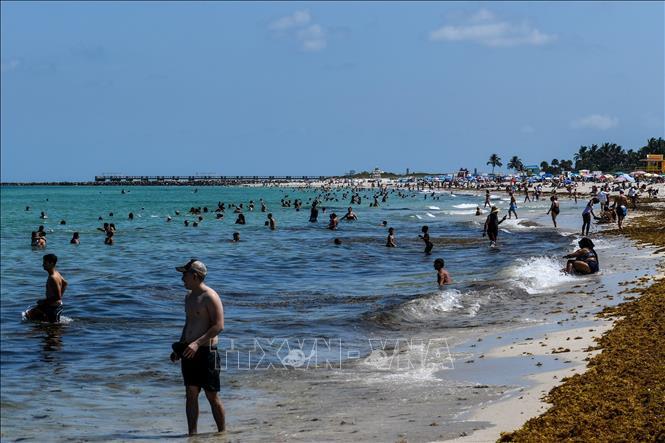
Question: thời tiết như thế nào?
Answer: thời tiết nắng và ít mây